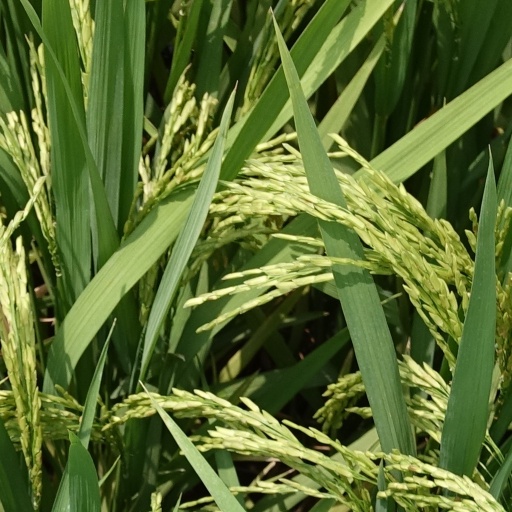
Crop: rice